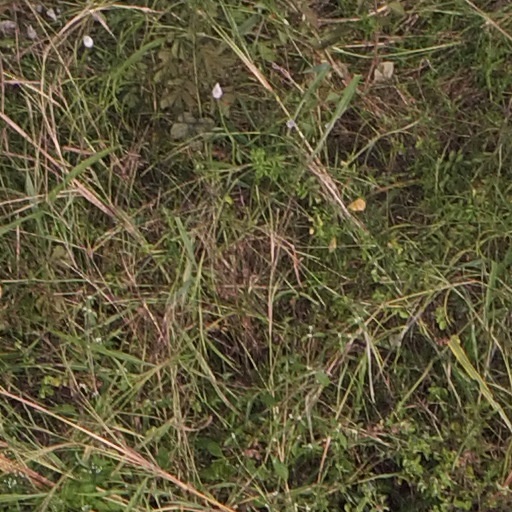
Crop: maize; corn